Fremad Association Building

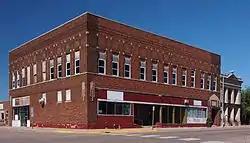
The Fremad Association Building and Pope County State Bank from the southeast

The Fremad Association Building and adjacent Pope County State Bank Building were historic commercial properties in Glenwood, Minnesota.